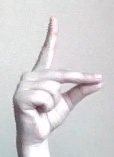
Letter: ta